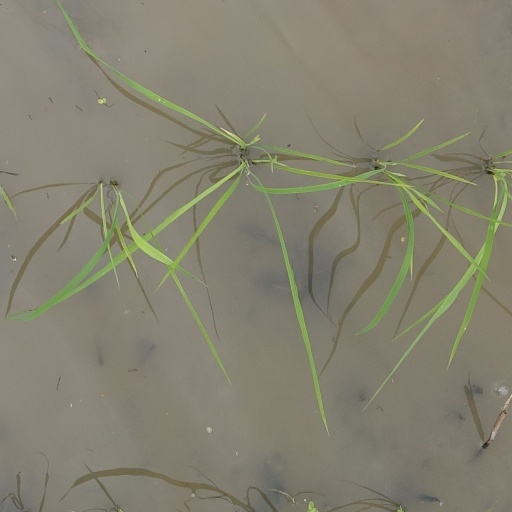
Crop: rice